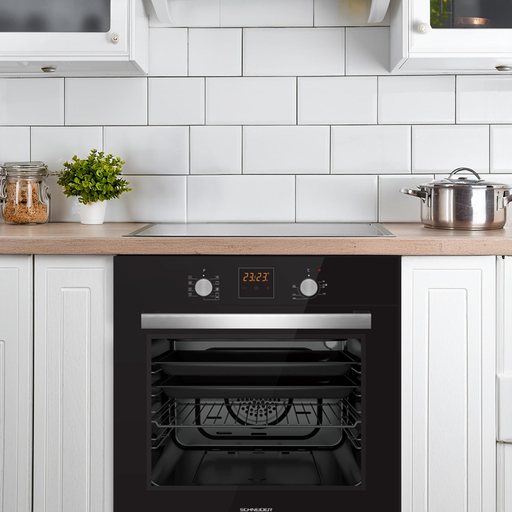
קטגוריה: מתנות בתוספת תשלום
תיאור: תנור בנוי 60 ליטר מבית SCNEIDER
דגם: SCH60BIB
תשלום נוסף: 550 ₪
מידע נוסף: מתנה בתוספת תשלום